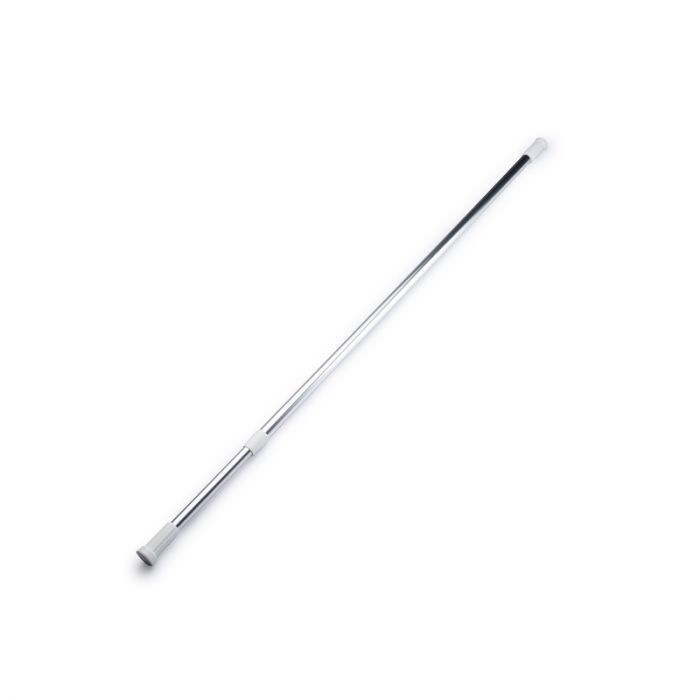
Shower Curtain Rail, Aluminium, Expandable 1100mm - 2000mm
This shower curtain rail features a durable aluminium construction and expands in length from 1100mm to 2000mm. It provides flexibility for various installation sizes while maintaining a sleek design. The expansion capability allows for easy installation in different bathroom configurations. Ideal for both residential and commercial use. Material Aluminium Expandable Length 1100mm to 2000mm Weight 0.46 lb Finish Aluminium Application Shower Installation Type Wall-mounted
Brand: ZA0005
Category: Home & Garden > Bathroom Accessories > Shower Rods